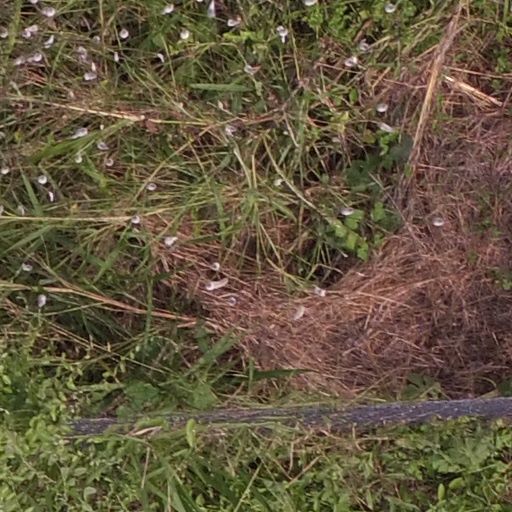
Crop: maize; corn